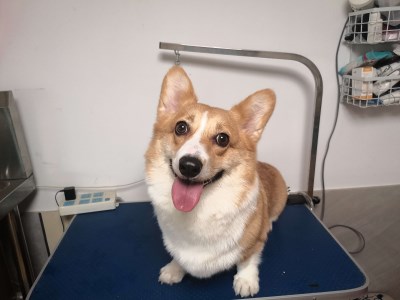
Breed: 2909-n000116-Cardigan